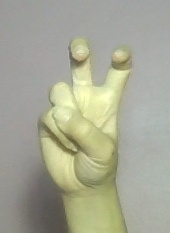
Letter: toot